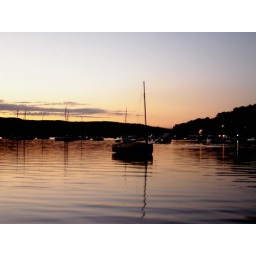
I occasionally leave the boat in the water after a day of sailing.